Shredder (film)

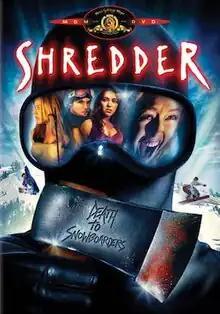
Original DVD cover artwork

Shredder is a 2003 American slasher film directed by Greg Huson and starring Scott Weinger and Lindsey McKeon. It centers on a group of friends being stalked and murdered by an unknown assailant at an abandoned ski resort. It was filmed at the Silver Mountain Resort in Kellogg, Idaho, and released direct-to-video in the United States by MGM Home Entertainment.